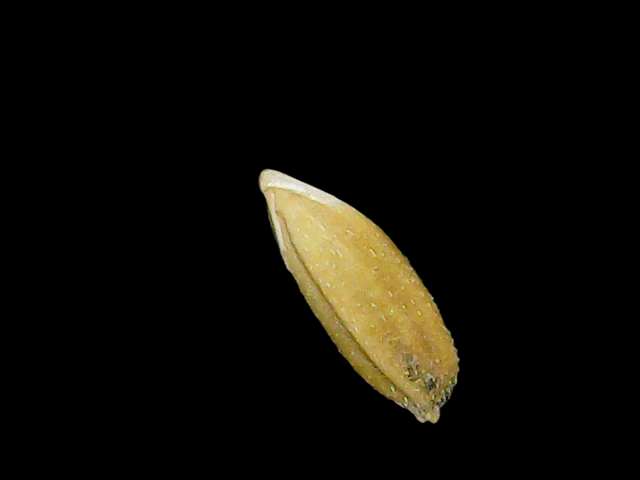
Rice variety: Bd95